1976 Gator Bowl

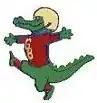

The 1976 Gator Bowl was a college football bowl game played between the Penn State Nittany Lions and the Notre Dame Fighting Irish on December 27, 1976. Notre Dame won the game by a score of 20–9.